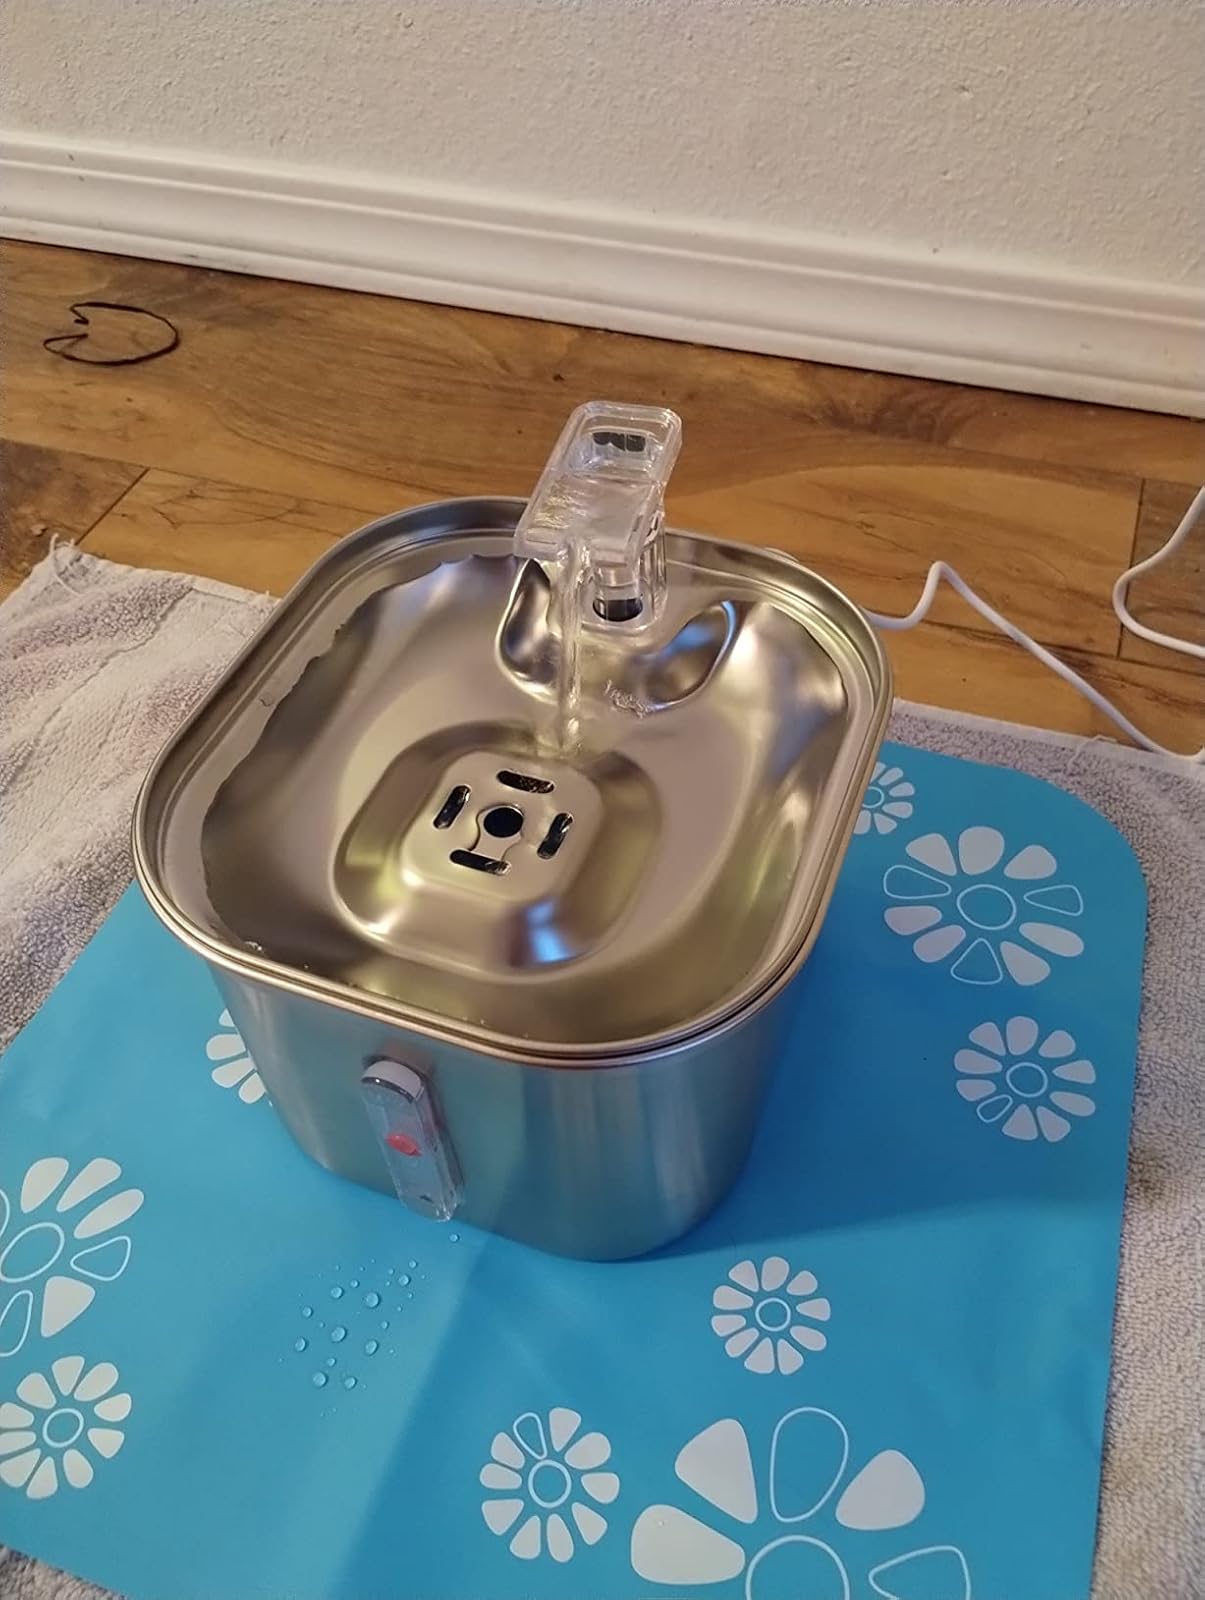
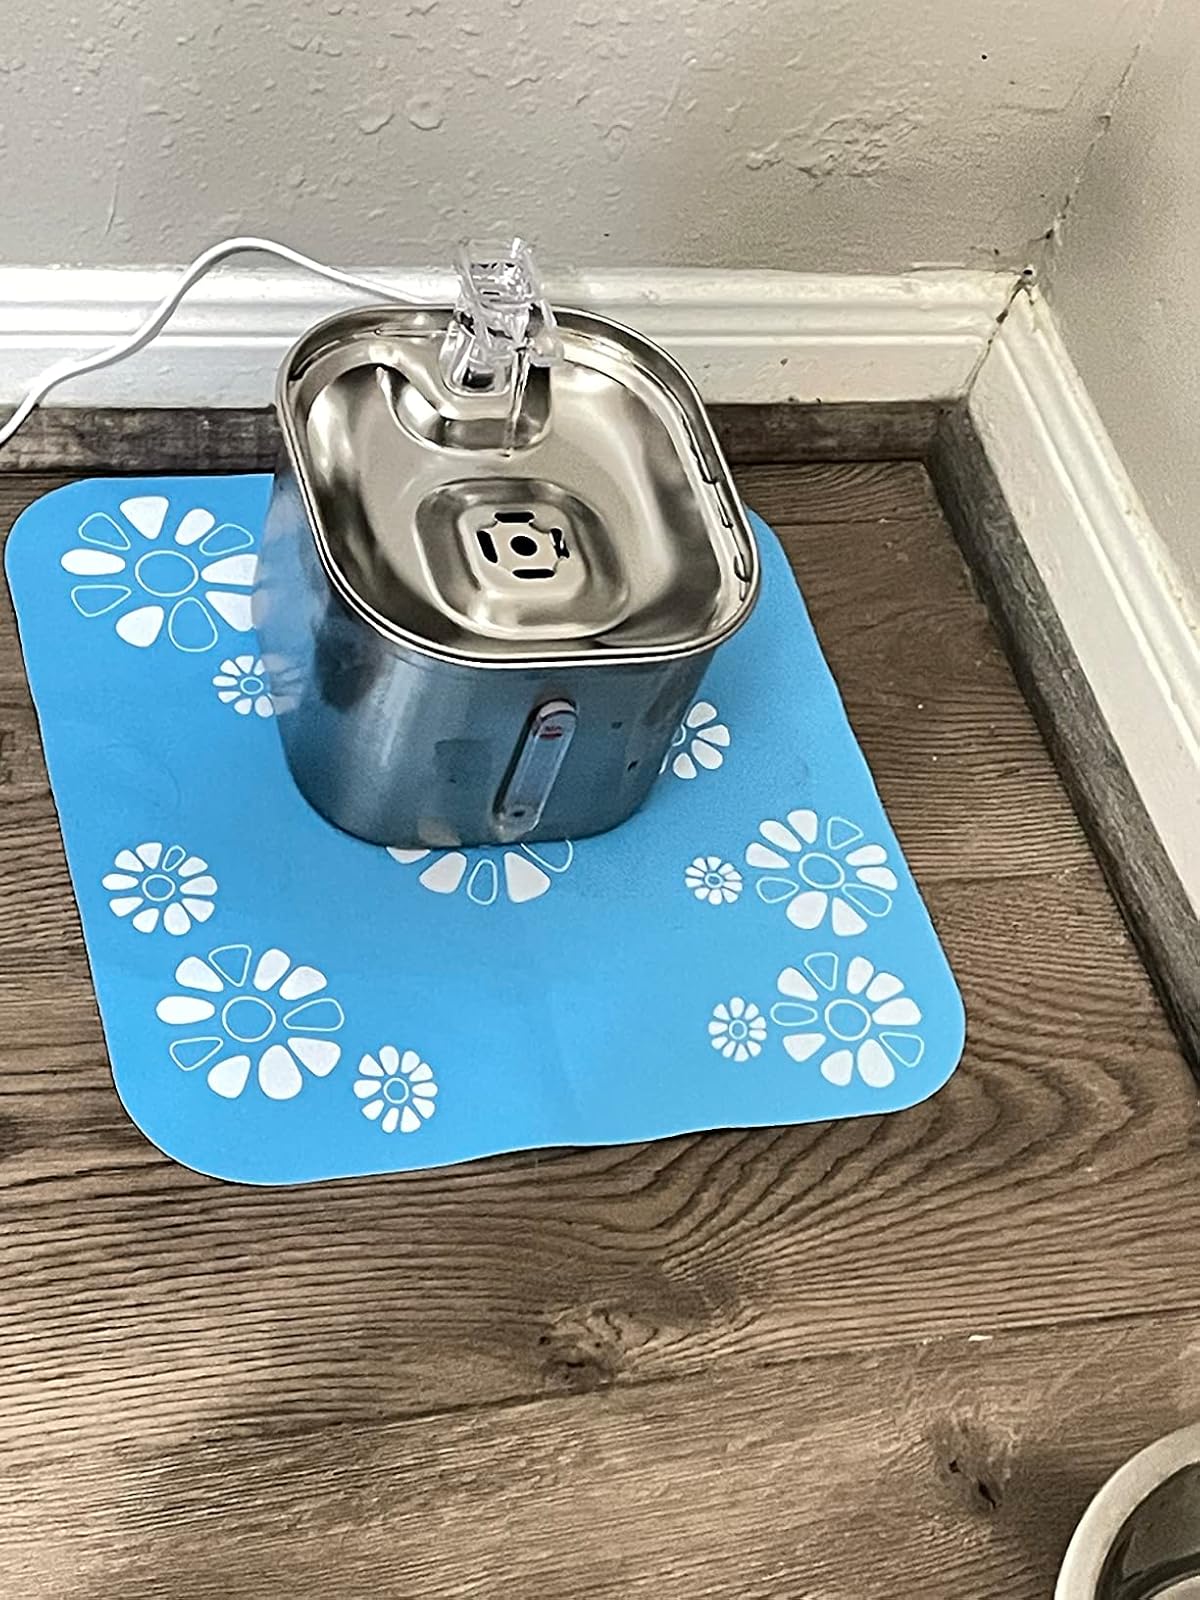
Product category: items_bowl
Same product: yes